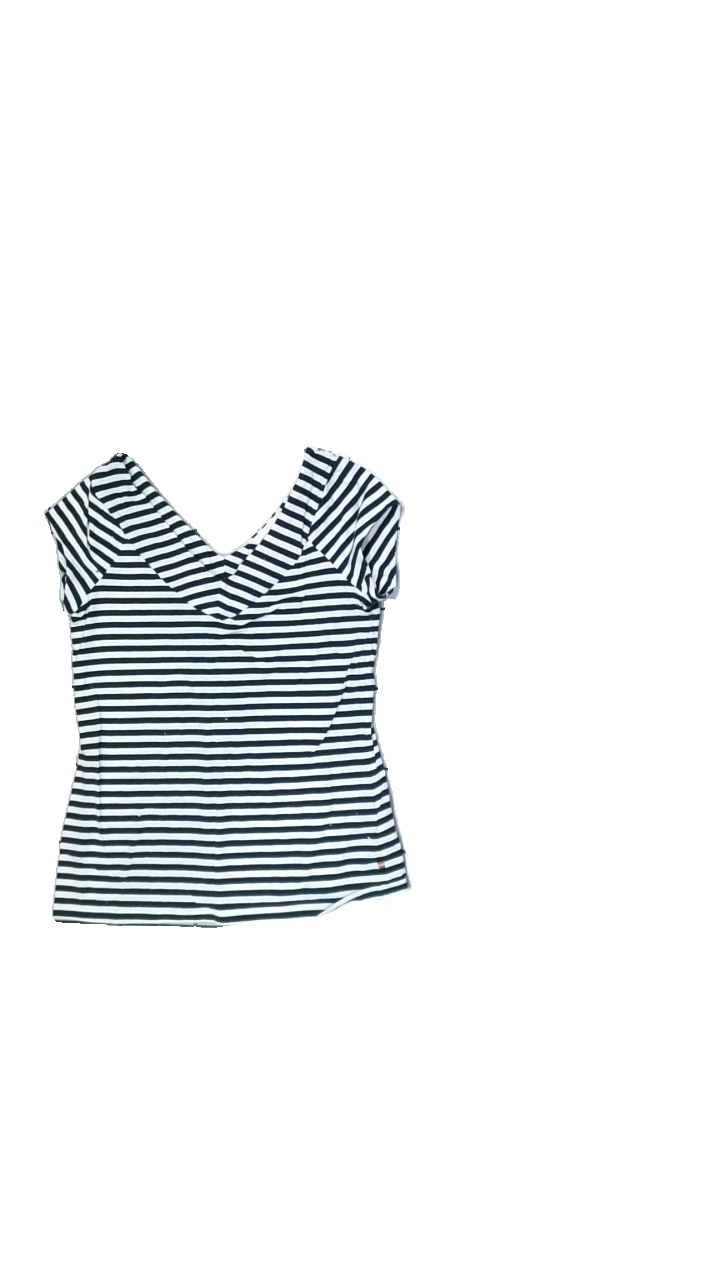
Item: Top (Ladies)
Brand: Holly And Whyte (lindex)
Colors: Blue, White
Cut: Regular
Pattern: Striped
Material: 100% Cotton
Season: All
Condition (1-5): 3
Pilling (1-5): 5
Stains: Minor
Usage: Recycle
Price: <50